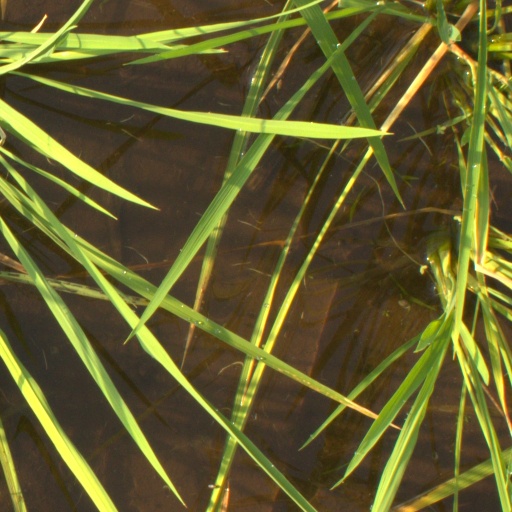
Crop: rice